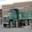
Label: truck